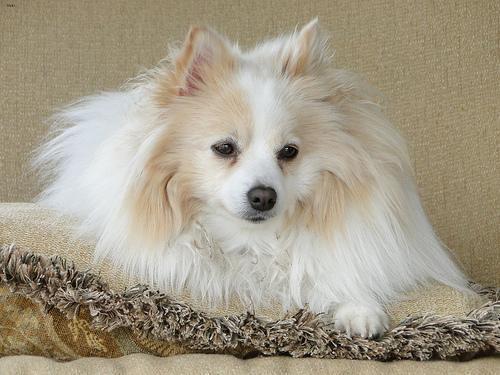
pomeranian